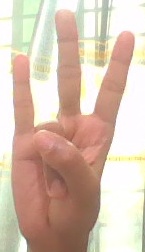
ASL sign: 7